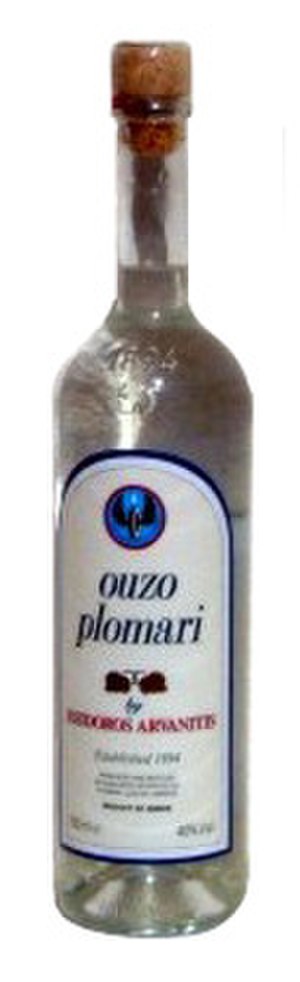
Ouzo
En flaske Ouzo
Ouzo er en anis-baseret brændevin fra Grækenland og grækernes nationaldrik. Ouzo er meget lig absint, blot uden have-malurt. Ouzo er klart, indtil man blander det med vand, hvorefter det bliver mælkehvidt. Dette skyldes at drikken indeholder stoffet anethol, som er opløseligt i alkohol men ikke i vand. Dette danner bundfald, og den hvide farve optræder.